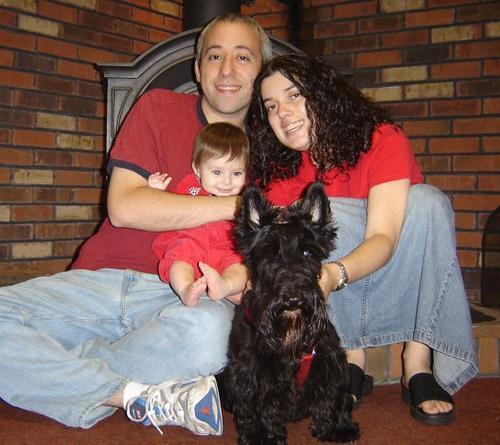
Scotch_terrier